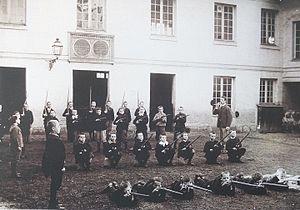
Le bataillon scolaire est une institution organisée dans le cadre de l'école publique en France à partir de 1882. Elle a pour but d'initier les élèves dès le jeune âge à la pratique militaire.